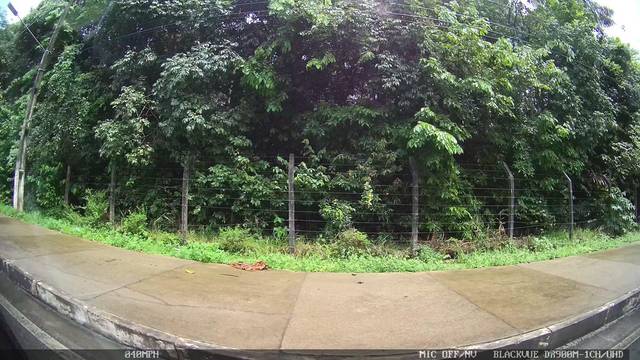
Region: Brazil
Coordinates: -3.087, -59.991